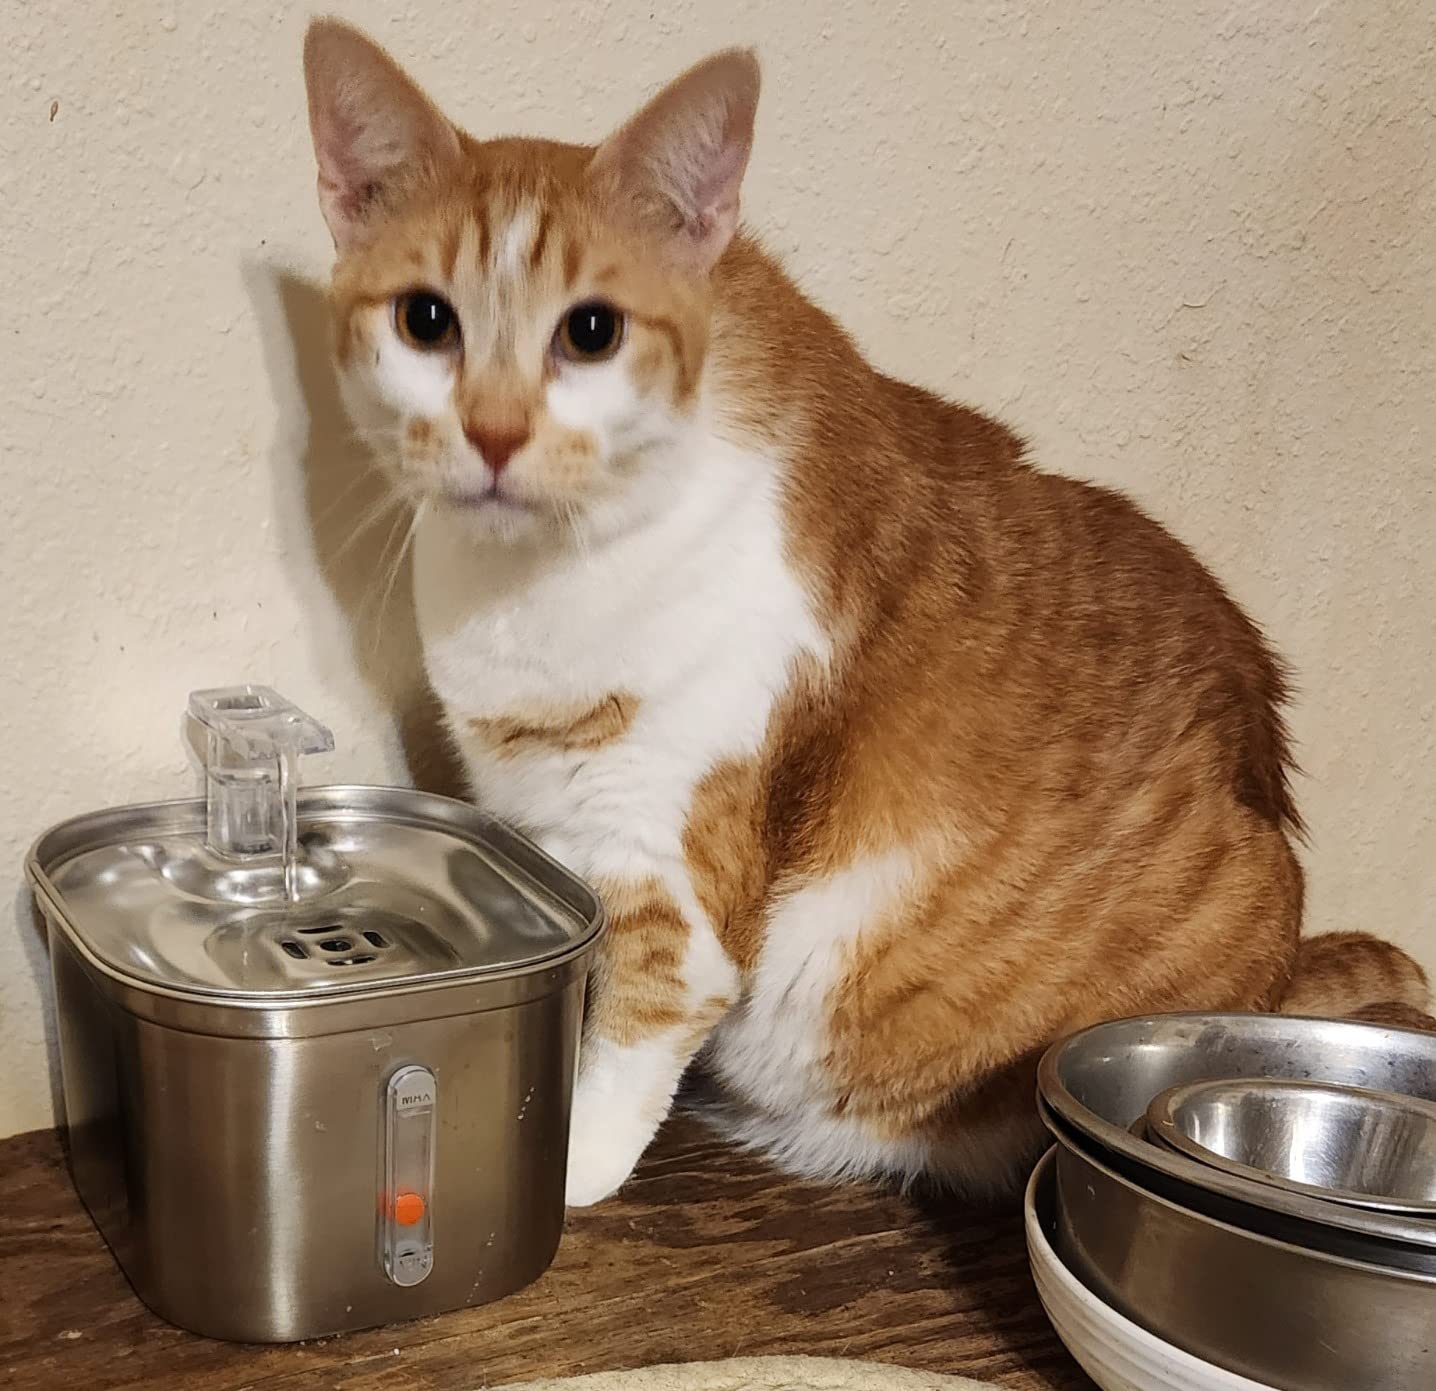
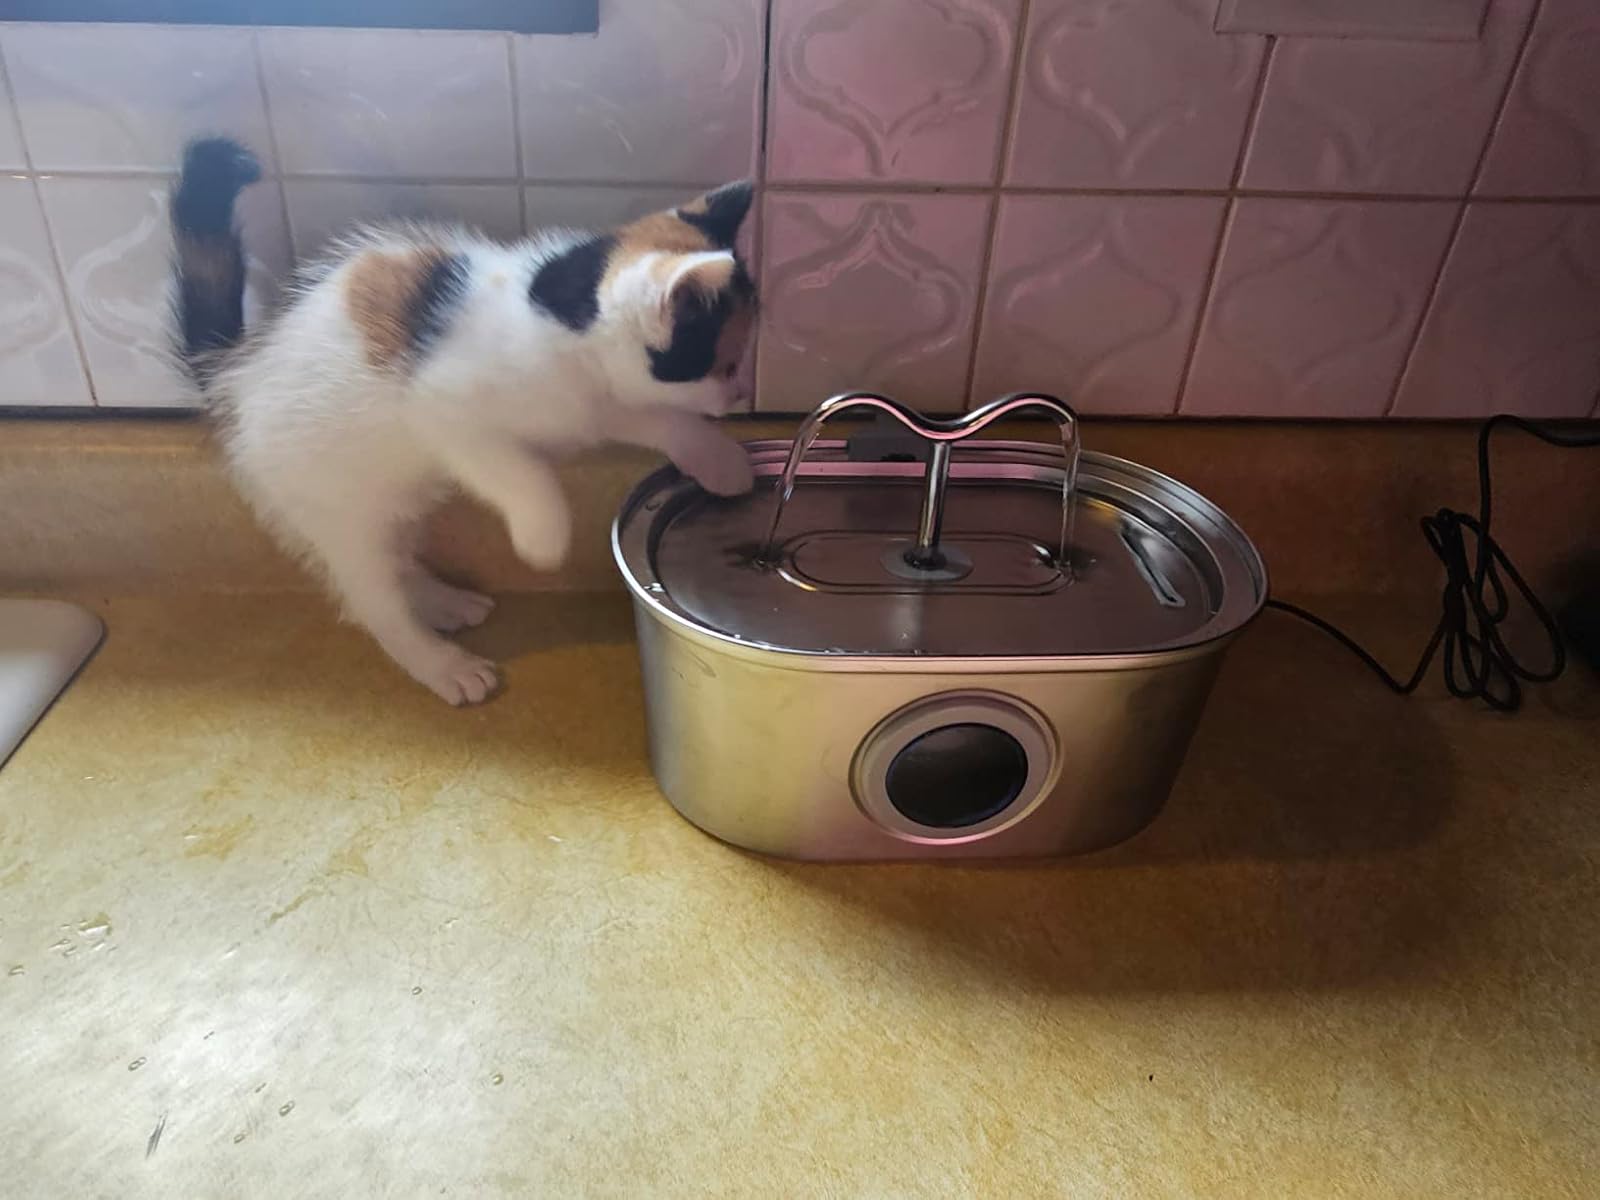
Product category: items_bowl
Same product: no